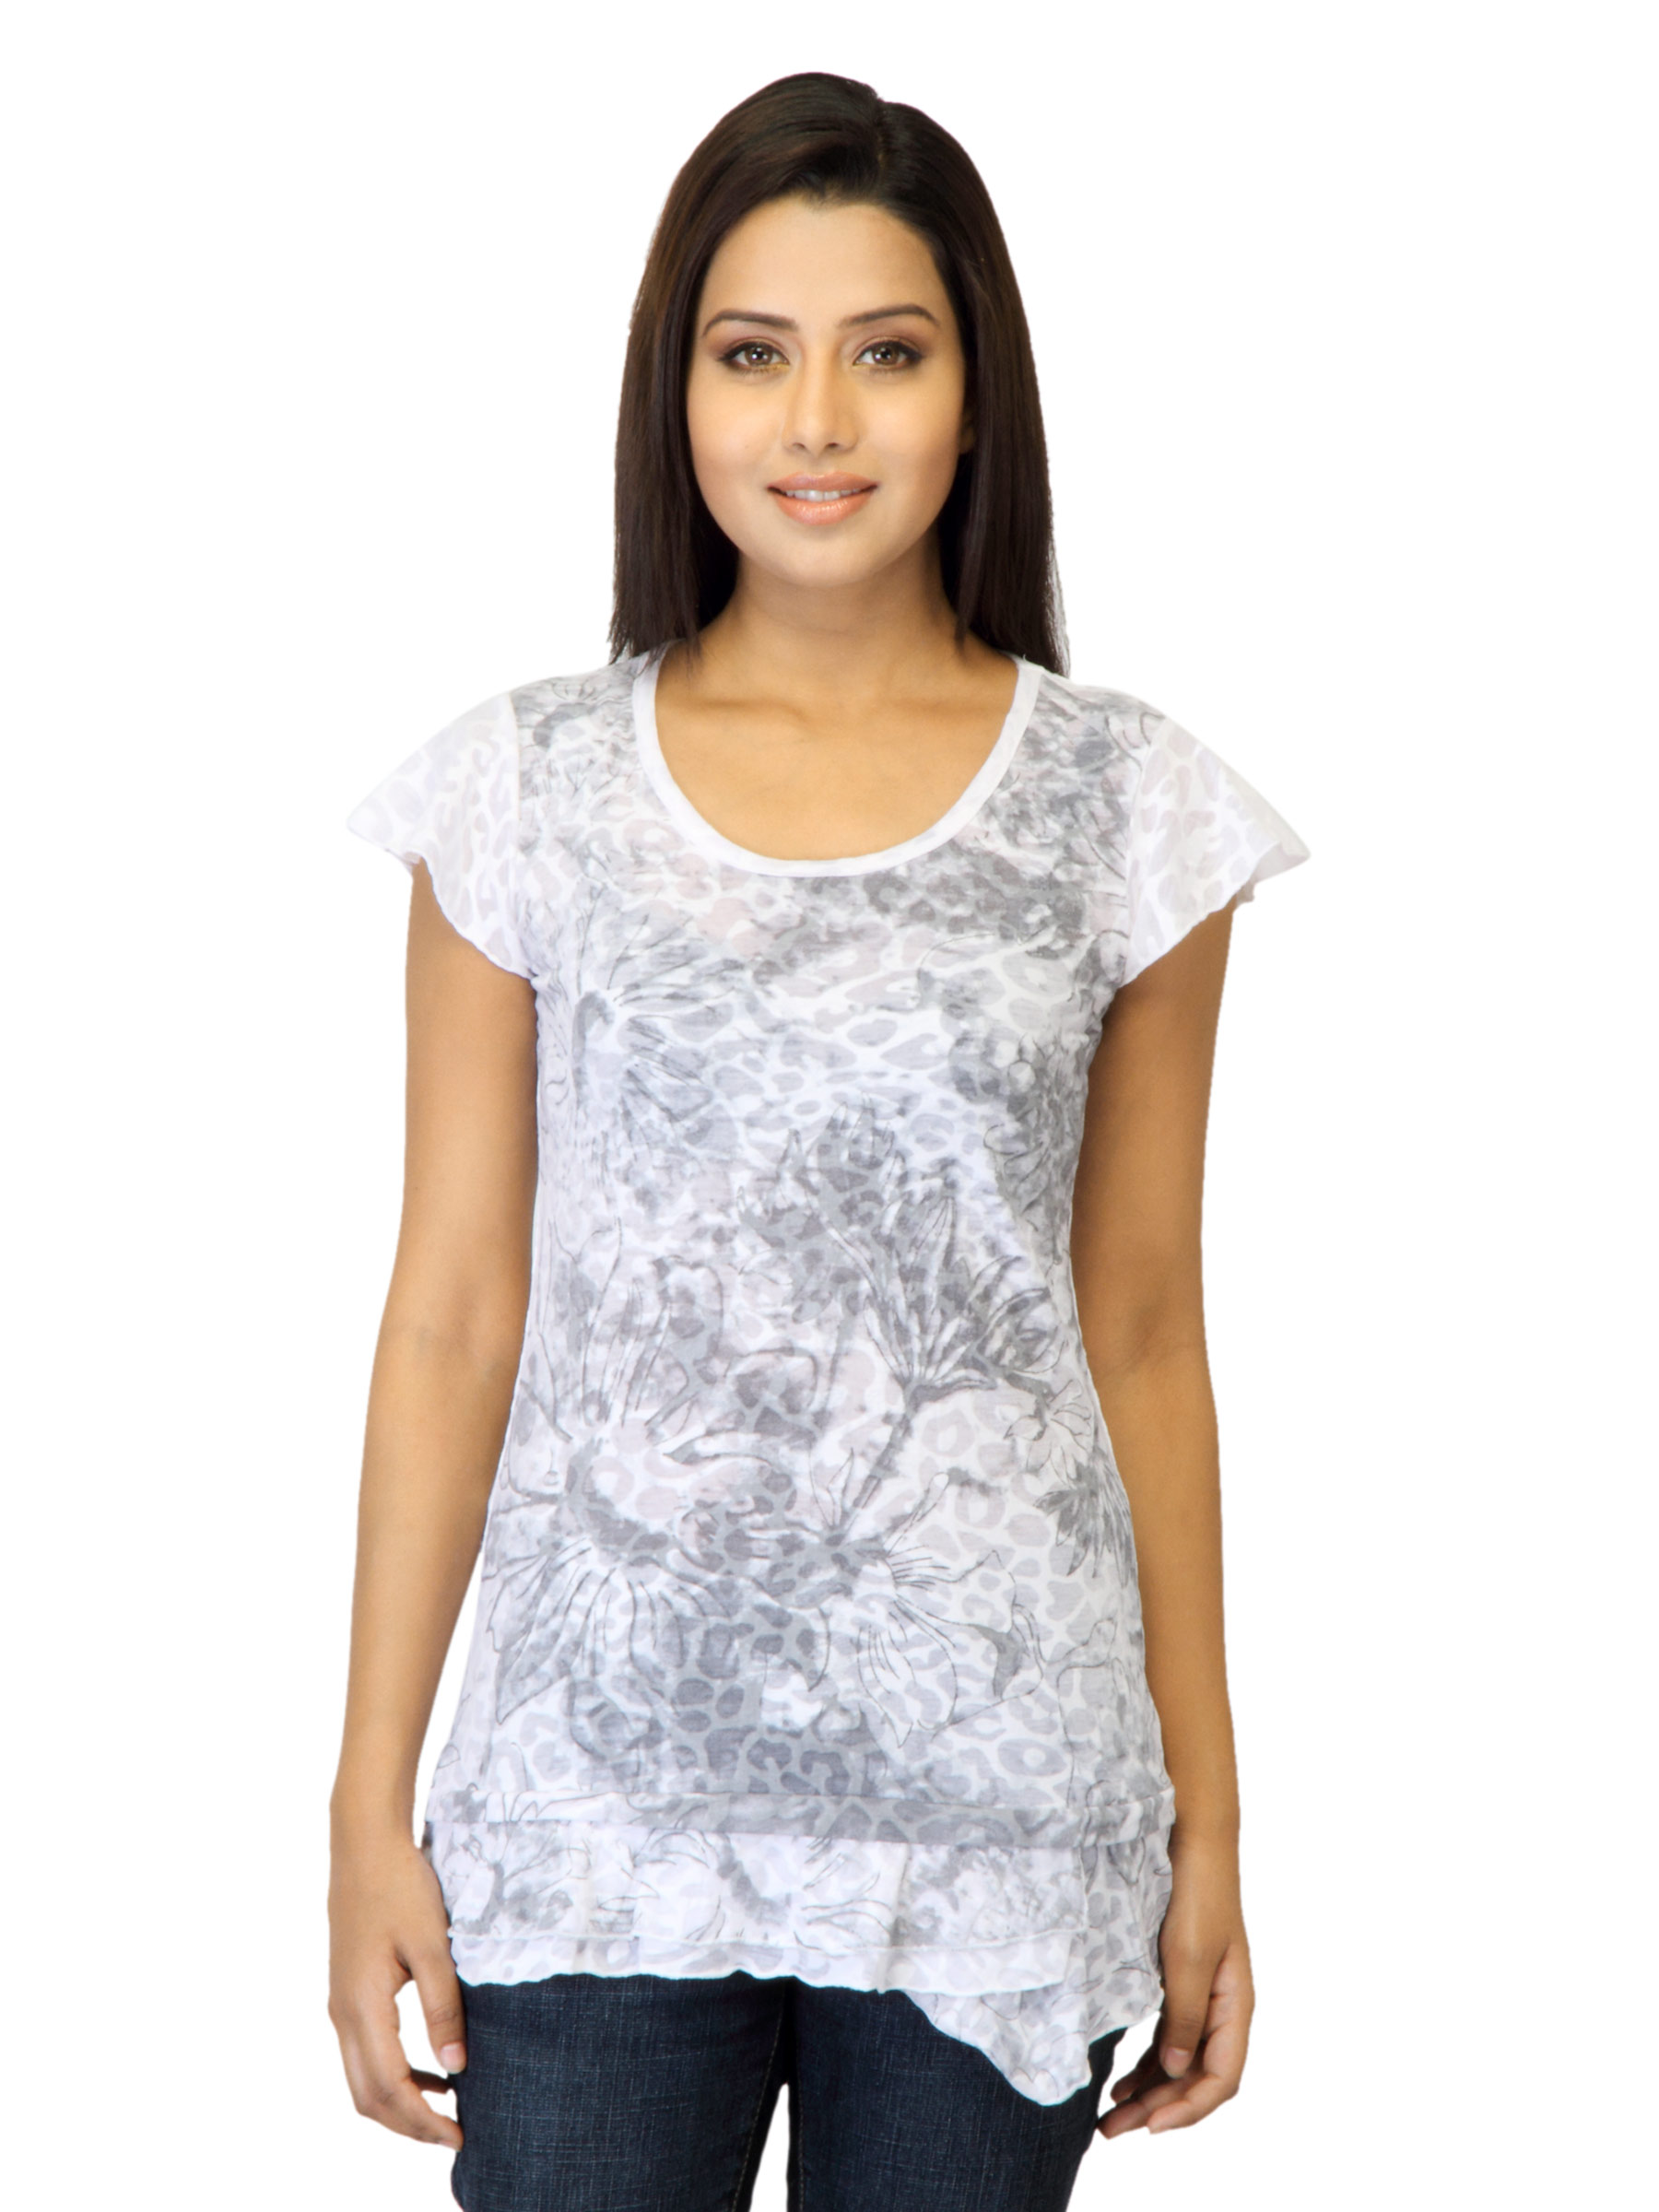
Jealous 21 Women Printed White Top
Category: Apparel / Topwear / Tops
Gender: Women
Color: Grey
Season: Summer 2012
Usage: Casual